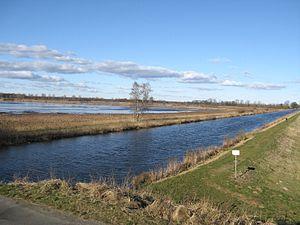
L’Elde, longue de 208 km, est la plus longue rivière de Mecklembourg-Poméranie-Occidentale, en Allemagne. Elle irrigue le sud et le sud-ouest du Land, et relie la région de Müritz à la vallée de l’Elbe. Son cours navigable, une section de 180 km largement canalisée forme entre Dömitz jusqu'à l'extrémité sud de la Müritz la liaison fluviale Müritz-Elde, composante du réseau fluvial navigable fédéral, relevant du service hydraulique et de la navigation de Lauenburg.